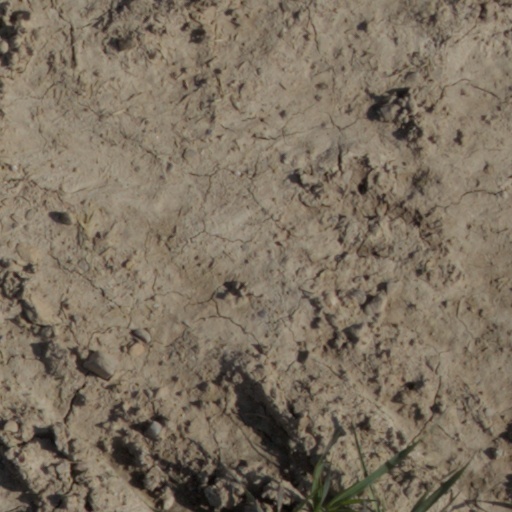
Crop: wheat